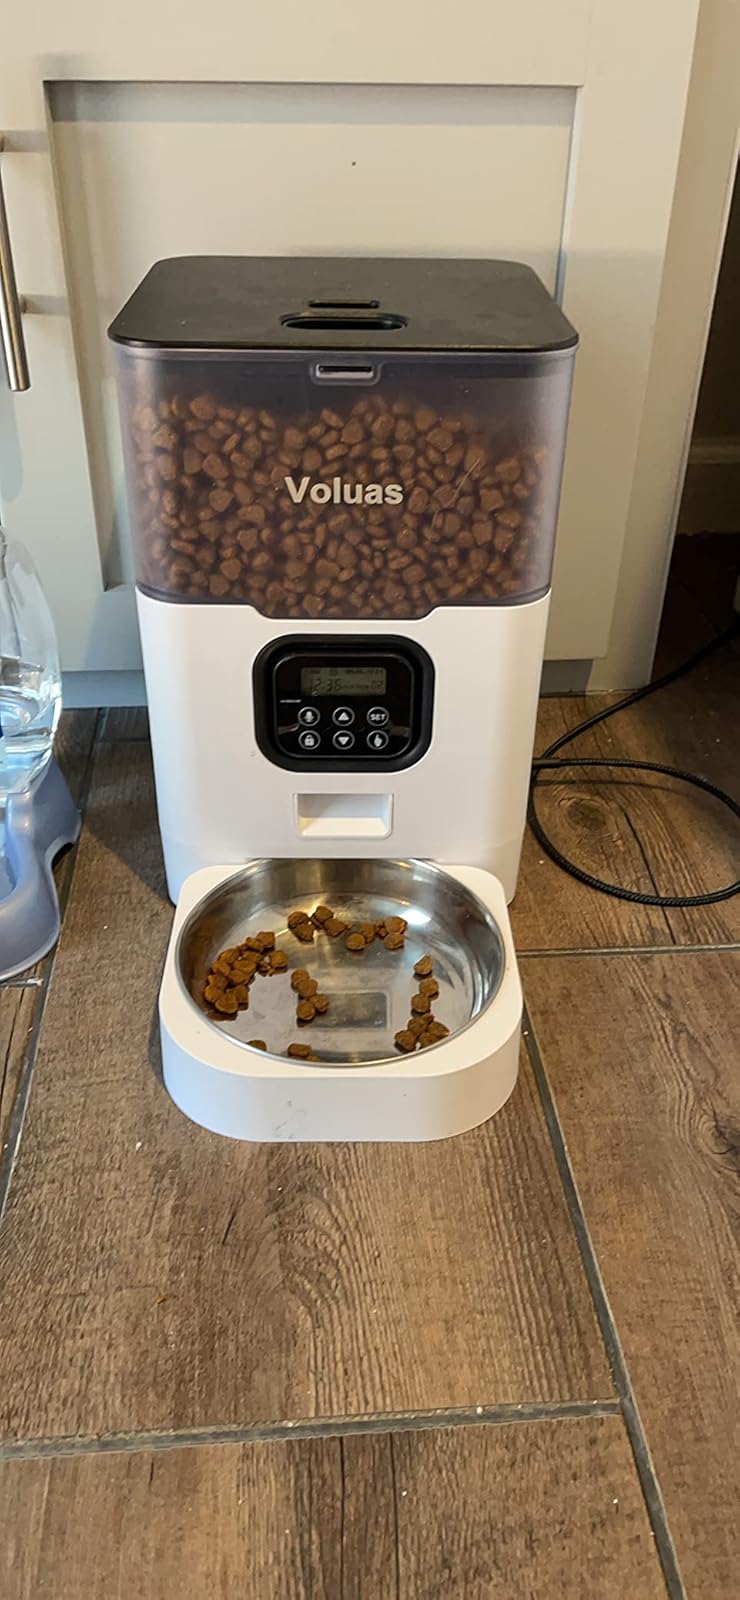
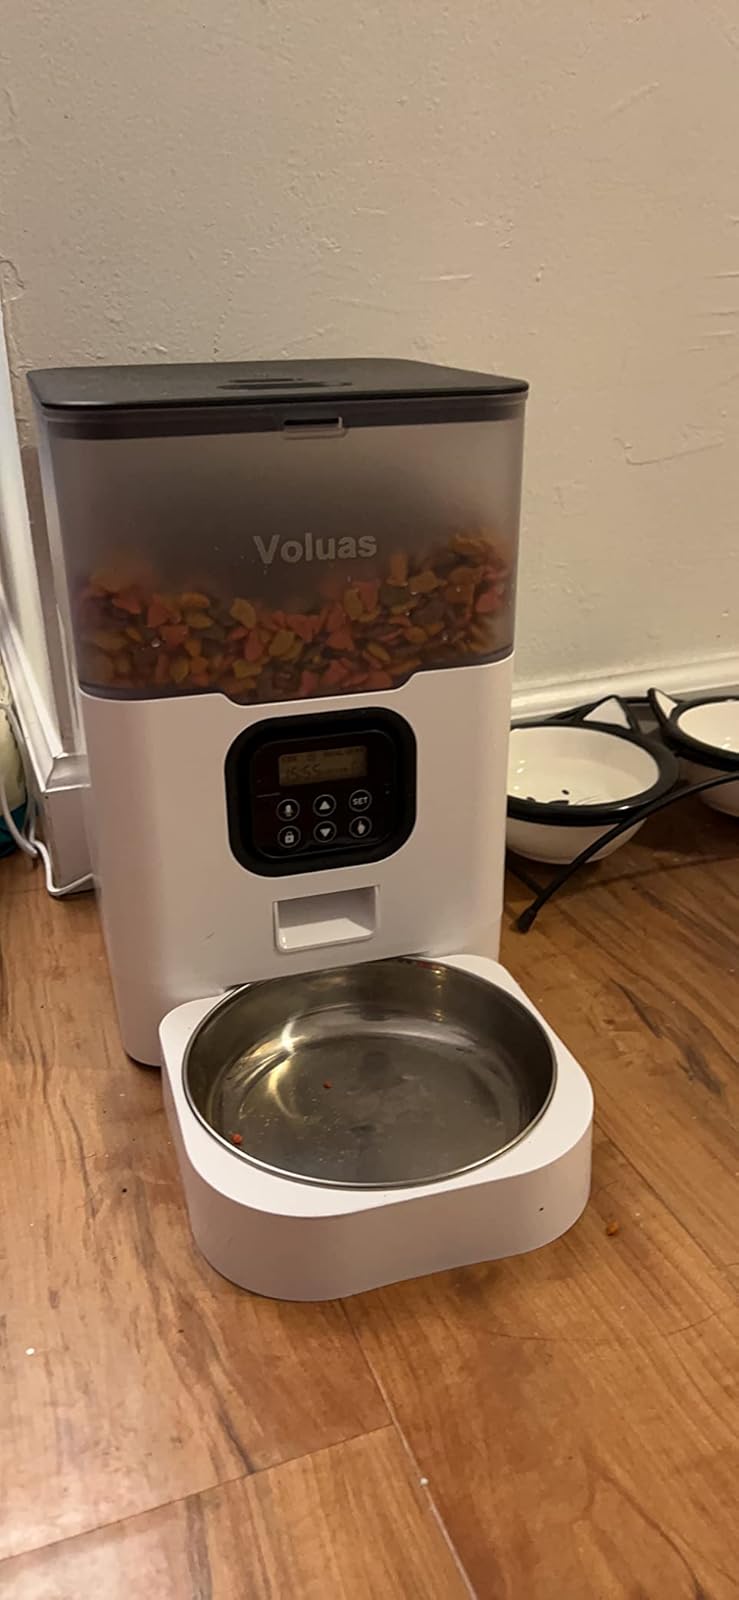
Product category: items_feeder
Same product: yes